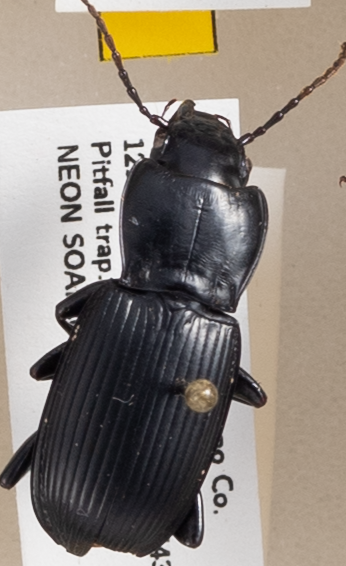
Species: Pterostichus serripes
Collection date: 2018-06-18
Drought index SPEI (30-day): -0.574
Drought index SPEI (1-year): -0.32
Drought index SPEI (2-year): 0.8